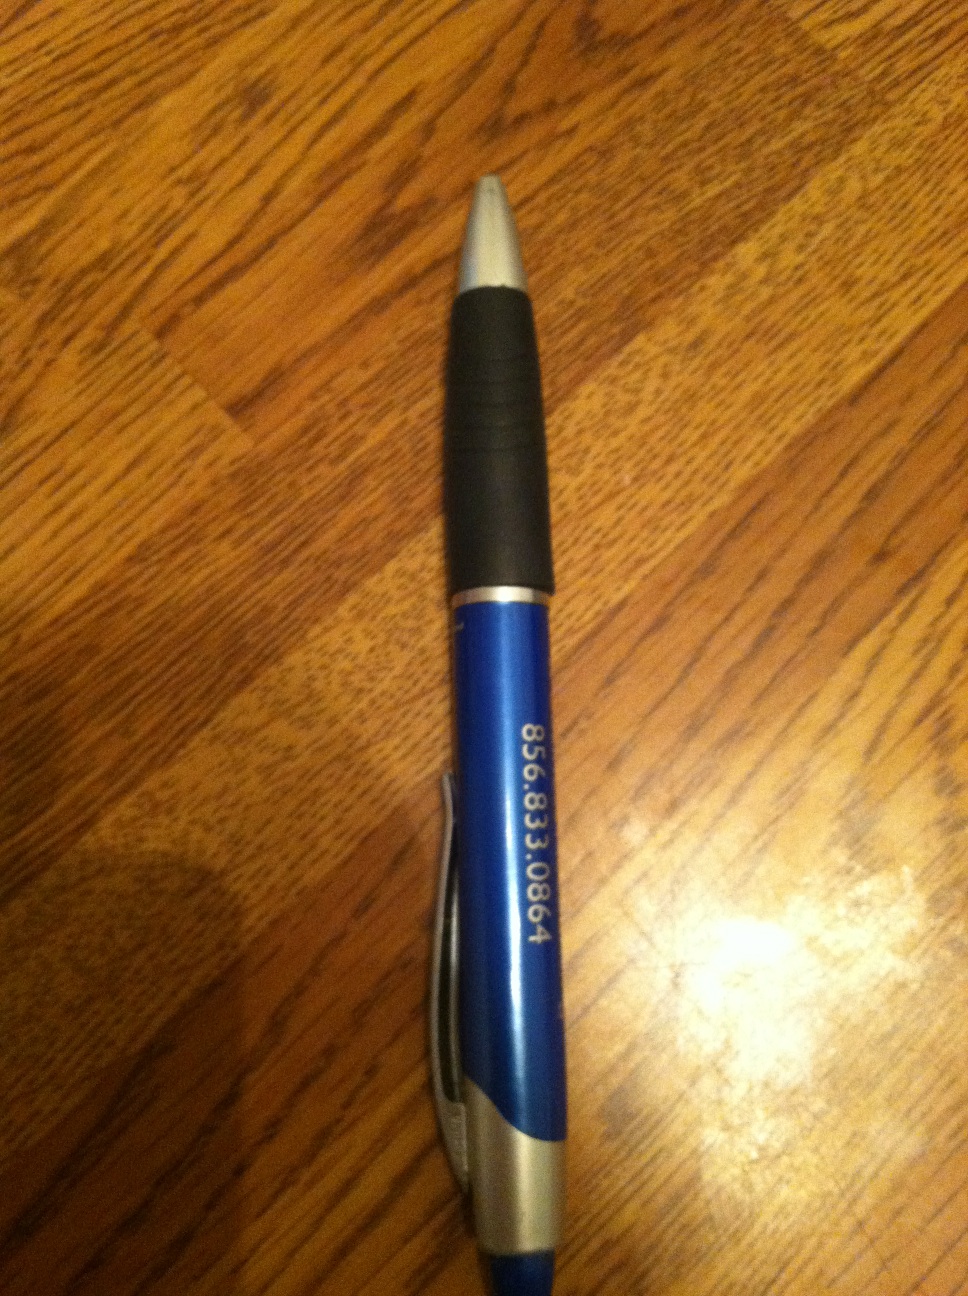Question: What is this?
Answer: pen